Serpent symbolism

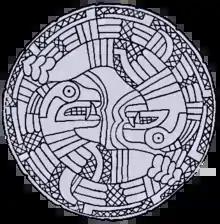
Ancient North American serpent imagery often featured rattlesnakes.

Serpents are sacred and powerful in the thought of prehistoric cultures of Iran, having been portrayed as patrons of fertility, water and wealth in the ancient objects of Iran. They seem to have been worshipped along with the fertility goddesses from the fourth to first millennia BC, when their presence as mighty patrons and source of life and of immortality is seen in the art of Tall-i Bakun, Chogha Mish, Tepe Sialk, Jiroft culture, Shahr-e Sukhteh, Shahdad, Elamite art, Luristan art, etc.